Timeline of European exploration

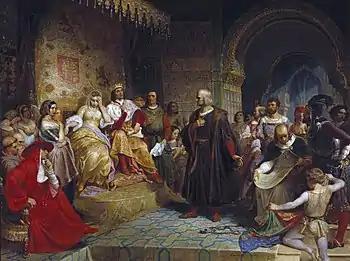
"Columbus before the Queen", imagined by Emanuel Gottlieb Leutze, 1843

This timeline of European exploration lists major geographic discoveries and other firsts credited to or involving Europeans during the Age of Discovery and the following centuries, between the years AD 1418 and 1957.